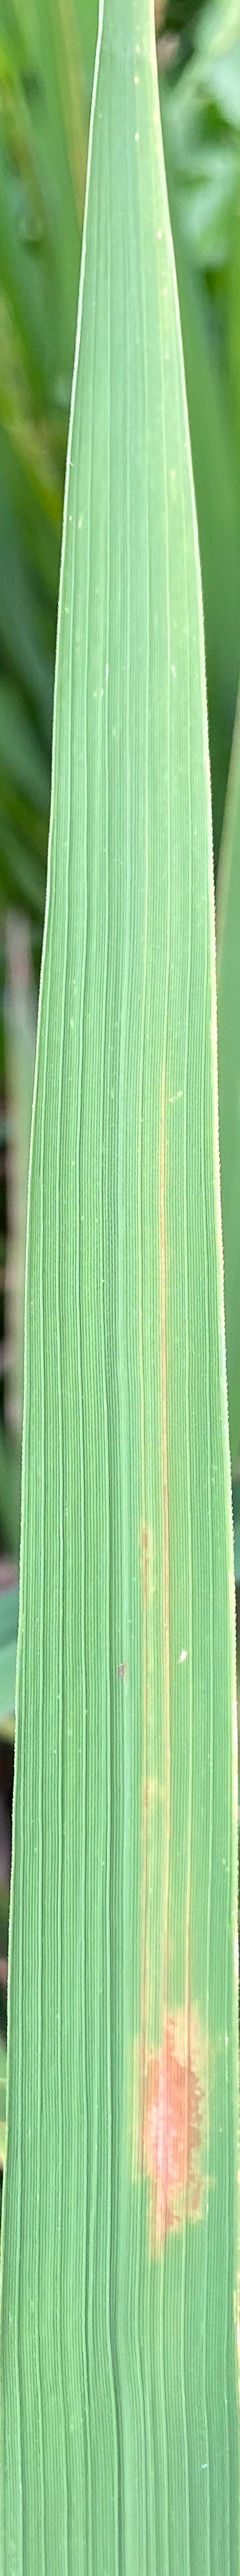
Nhãn: K